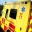
Label: ambulance